Oceania

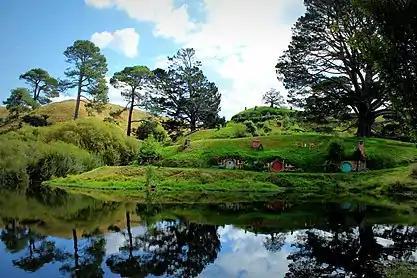
The Hobbiton Movie Set, located near Matamata, was used for "The Lord of the Rings" film trilogy.

Tourists mostly come from Japan, the United Kingdom and the United States. Fiji currently attracts almost half a million tourists each year, more than a quarter of whom come from Australia. This has contributed $1 billion or more to Fiji's economy since 1995, but the Government of Fiji likely underestimates these figures due to the invisible economy inside the tourism industry.